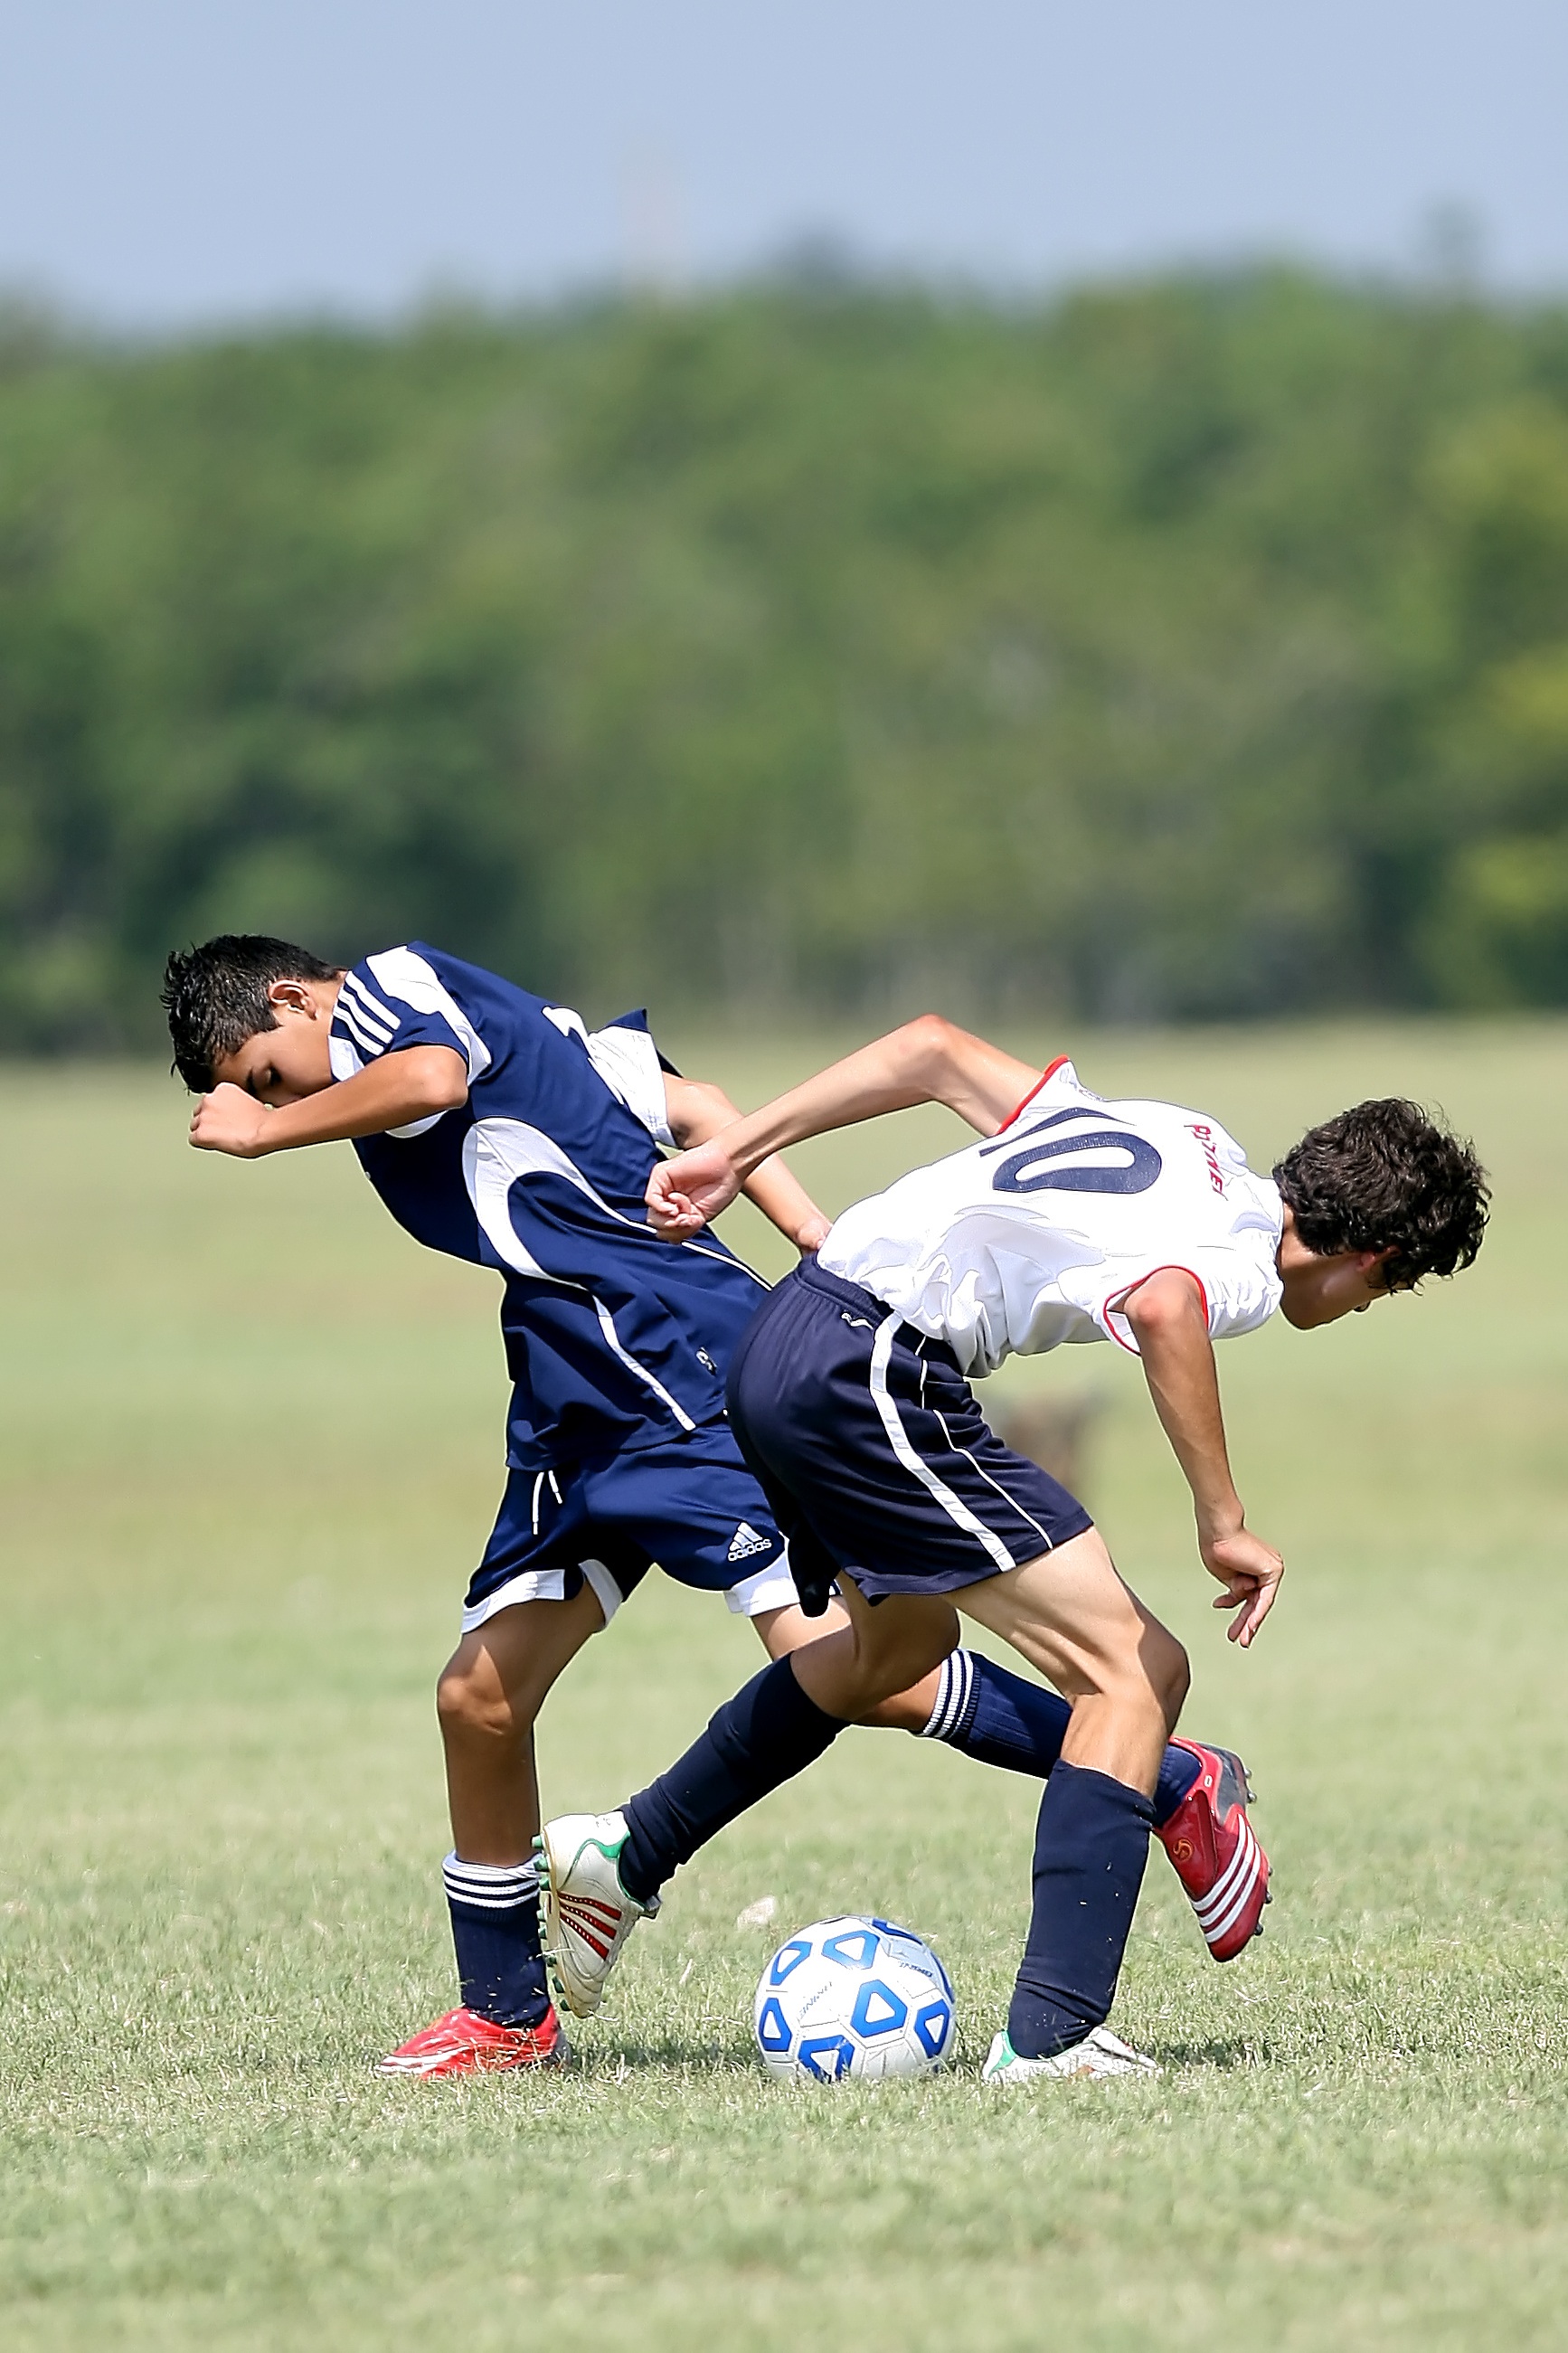
grass, sport, field, game, boy, summer, green, action, soccer, football, player, competition, sports, ball, tournament, active, tackle, football player, ball game, kicking, sports balls, soccer player, team sport, rugby football, rugby union, rugby sevens, australian rules football